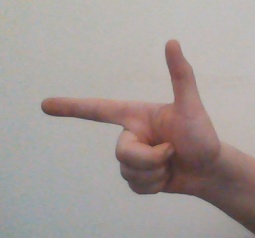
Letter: yaa